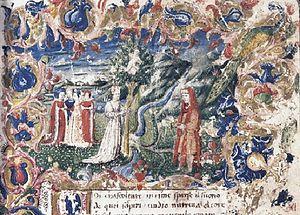
Fontaine-de-Vaucluse est une commune française située dans le département du Vaucluse, en région Provence-Alpes-Côte d'Azur.